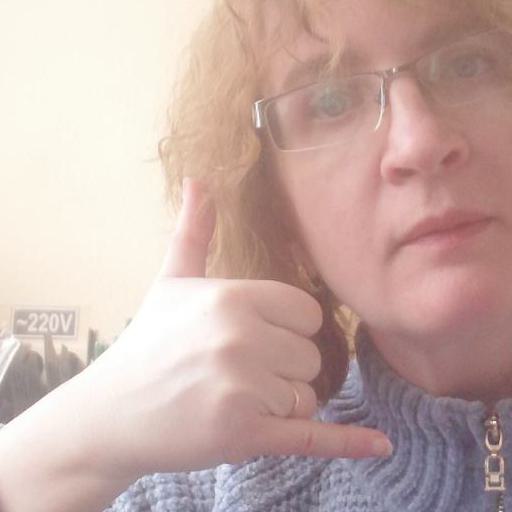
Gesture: call